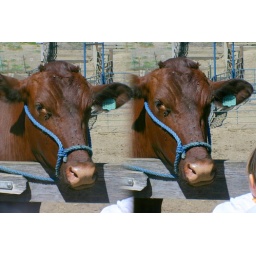
Look beyond screen plane to fuse and view in depth.